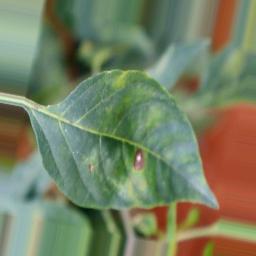
Label: cercospora